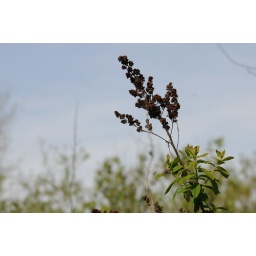
Tiny red flowers against sky